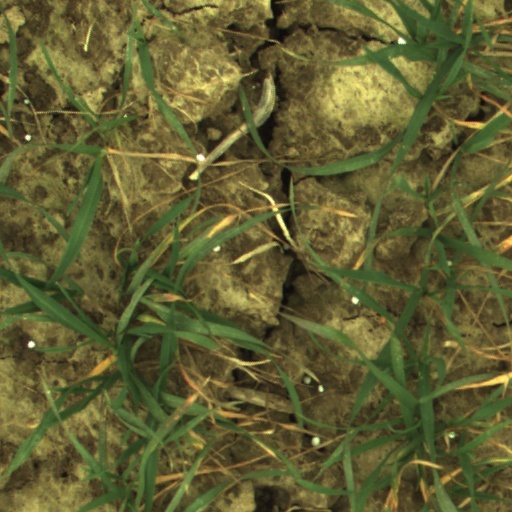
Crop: wheat